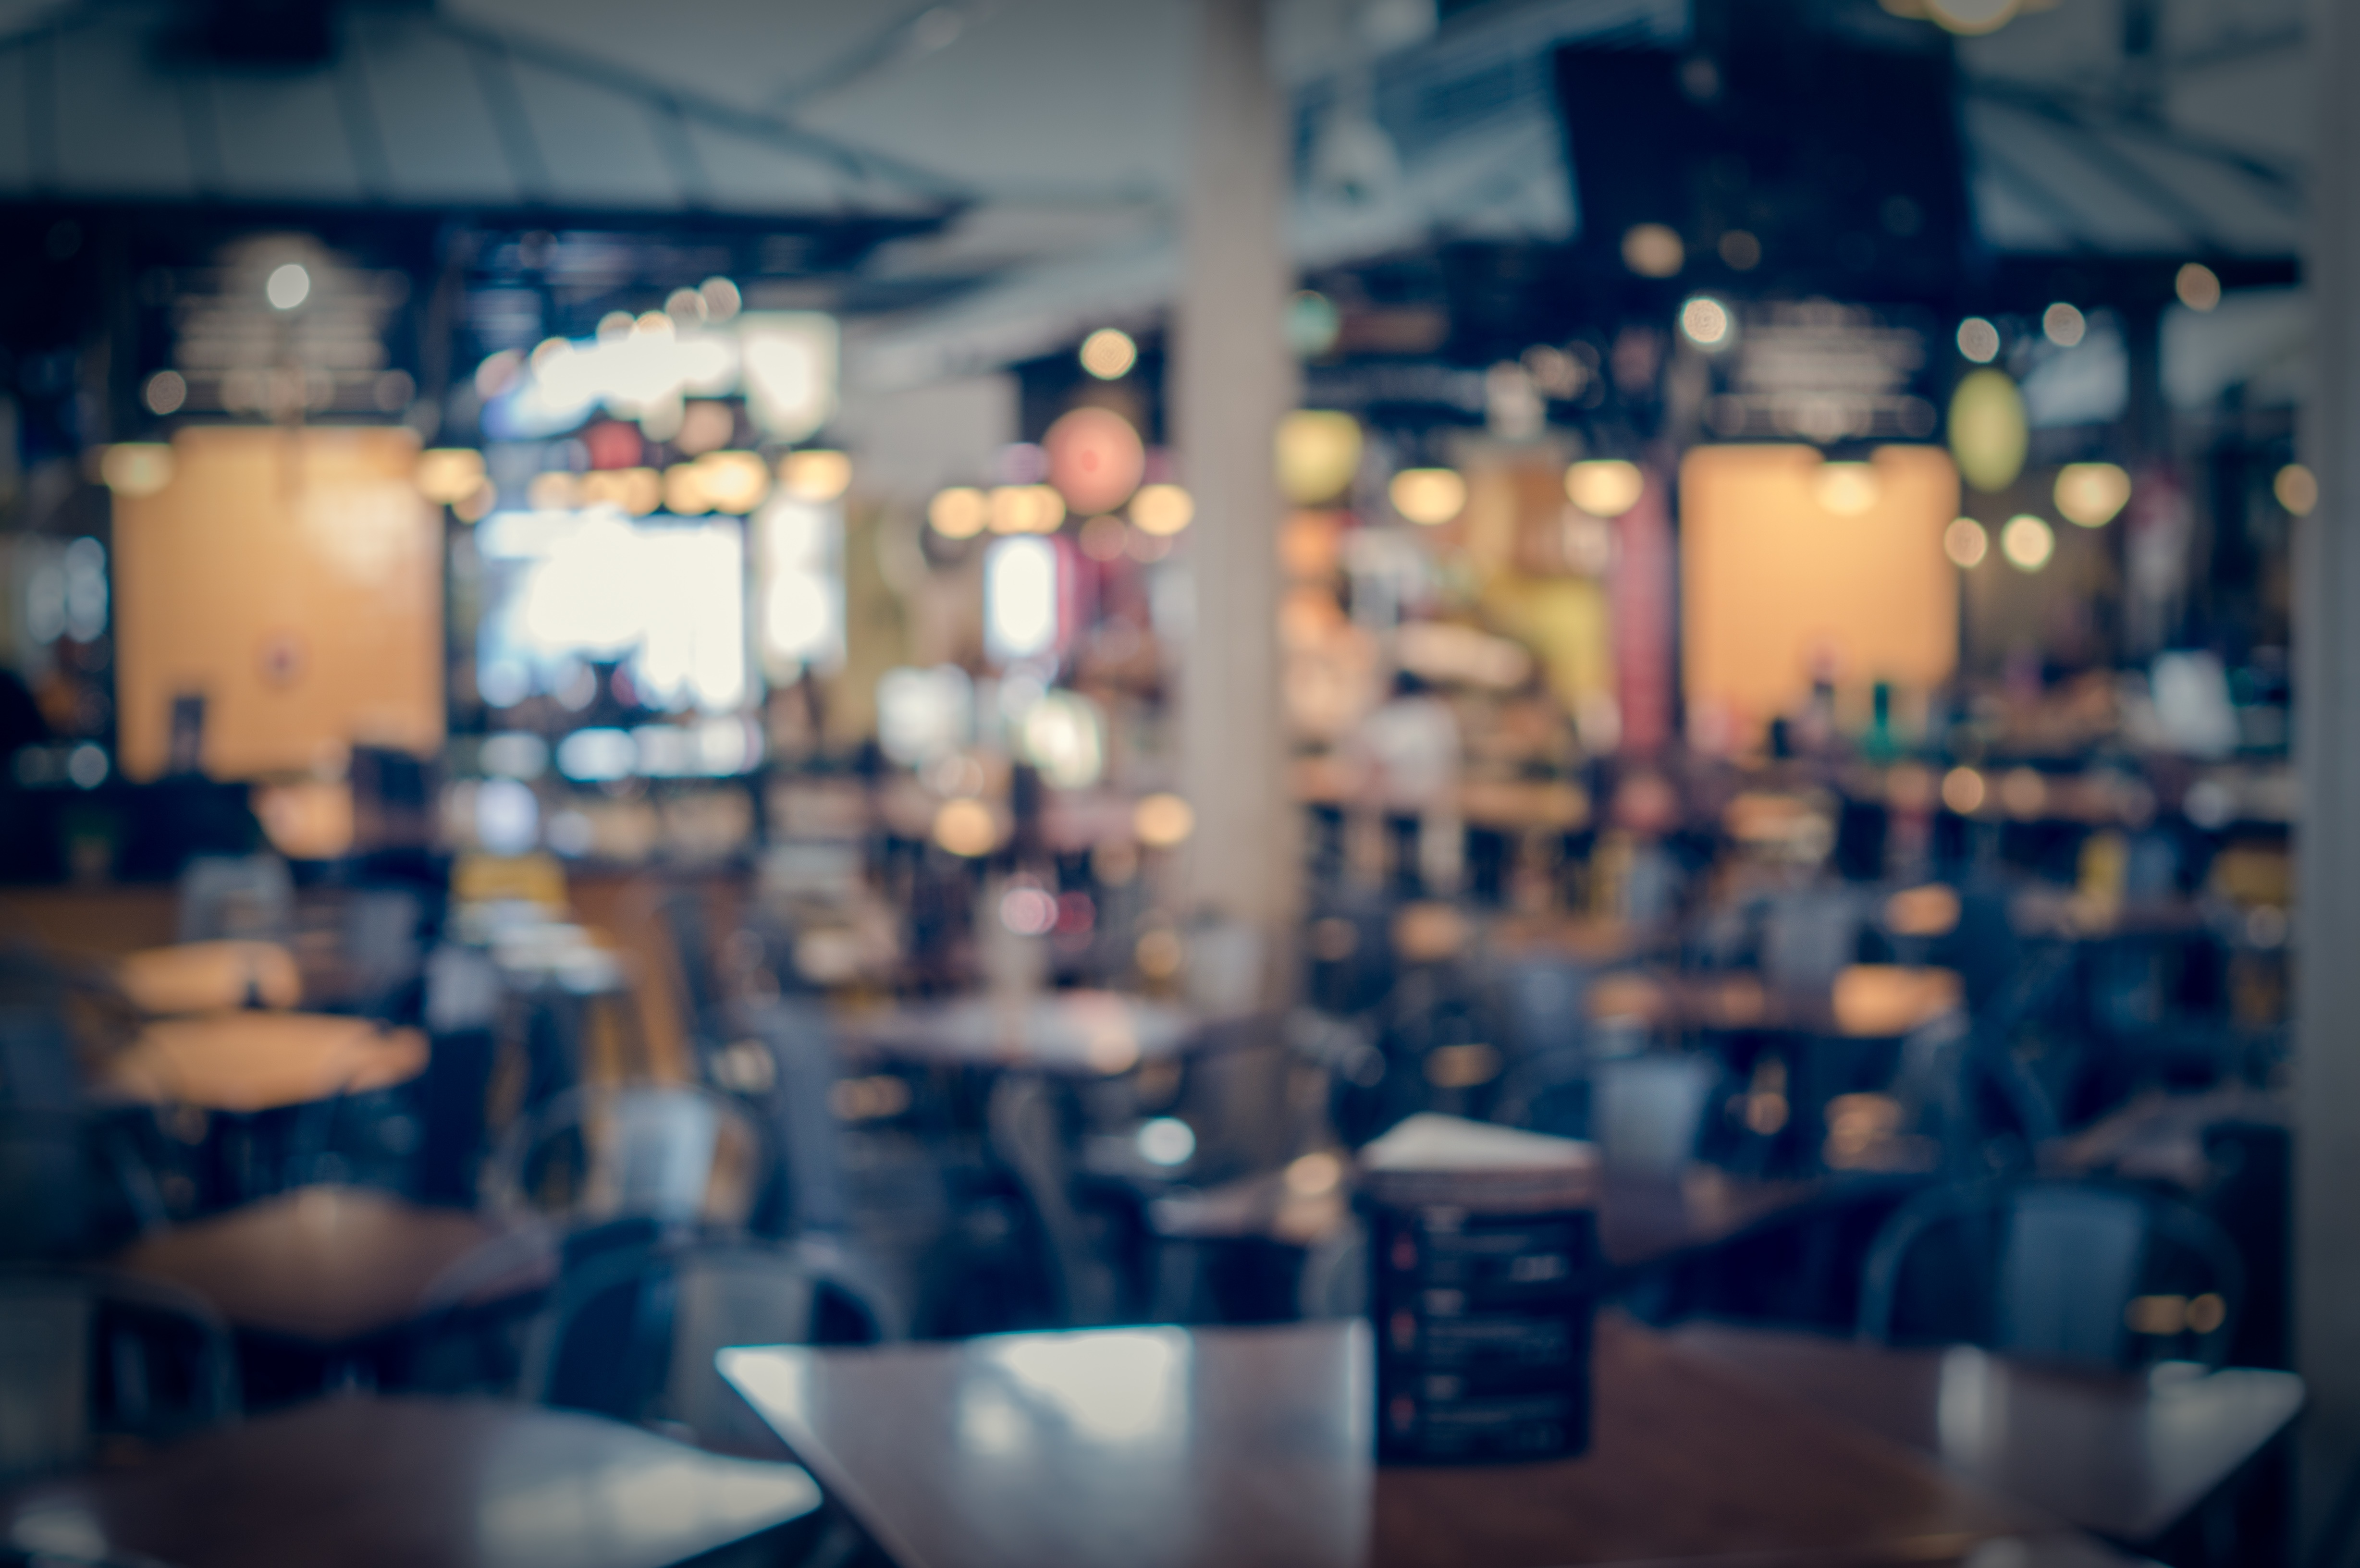
restaurant, bar, blue, lighting, design